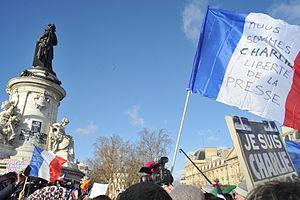
Marche hommage Charlie hebdo et aux victimes des attentats de janvier 2015. Español: Marcha en homenaje a Charlie hebdo y a las víctimas de los atentados de enero de 2015 en Francia.
« Je suis Charlie » est un slogan créé par Joachim Roncin, un graphiste français, dans les heures suivant l'attentat contre le journal Charlie Hebdo et utilisé le 7 janvier 2015 et les jours suivants en soutien aux victimes. Cette phrase est principalement utilisée sous forme d'image ou d'un hashtag sur les réseaux sociaux, devenant notamment un des slogans les plus utilisés de l'histoire du réseau Twitter.